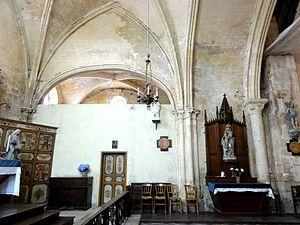
Chœur, côté sud.
L'église Saint-Martin est une église catholique paroissiale située à Cramoisy, dans le département de l'Oise, en France. Elle possède un clocher roman de deux étages, qui remonte au tout début du XIIᵉ siècle.